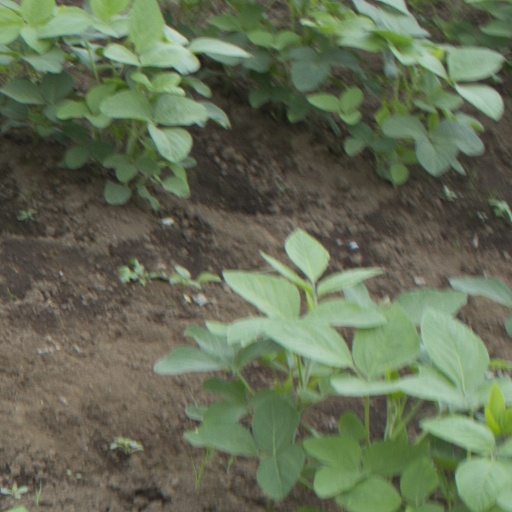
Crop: soybean